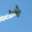
Label: airplane